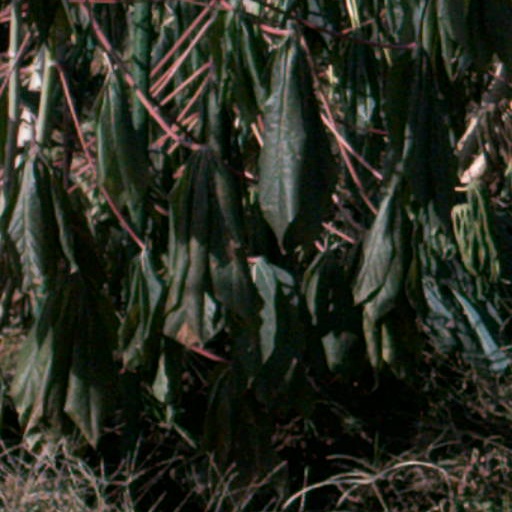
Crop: cassava